Gouy phase shift

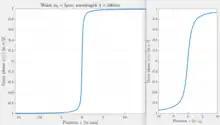
Gouy phase.

The Gouy phase results in an increase in the apparent wavelength near the waist. Thus the phase velocity in that region formally exceeds the speed of light. That paradoxical behavior must be understood as a near-field phenomenon where the departure from the phase velocity of light (as would apply exactly to a plane wave) is small except in the case of a beam with large numerical aperture, in which case the wavefronts' curvature changes substantially over the interval of a single wavelength. In all cases the wave equation is satisfied at every position.